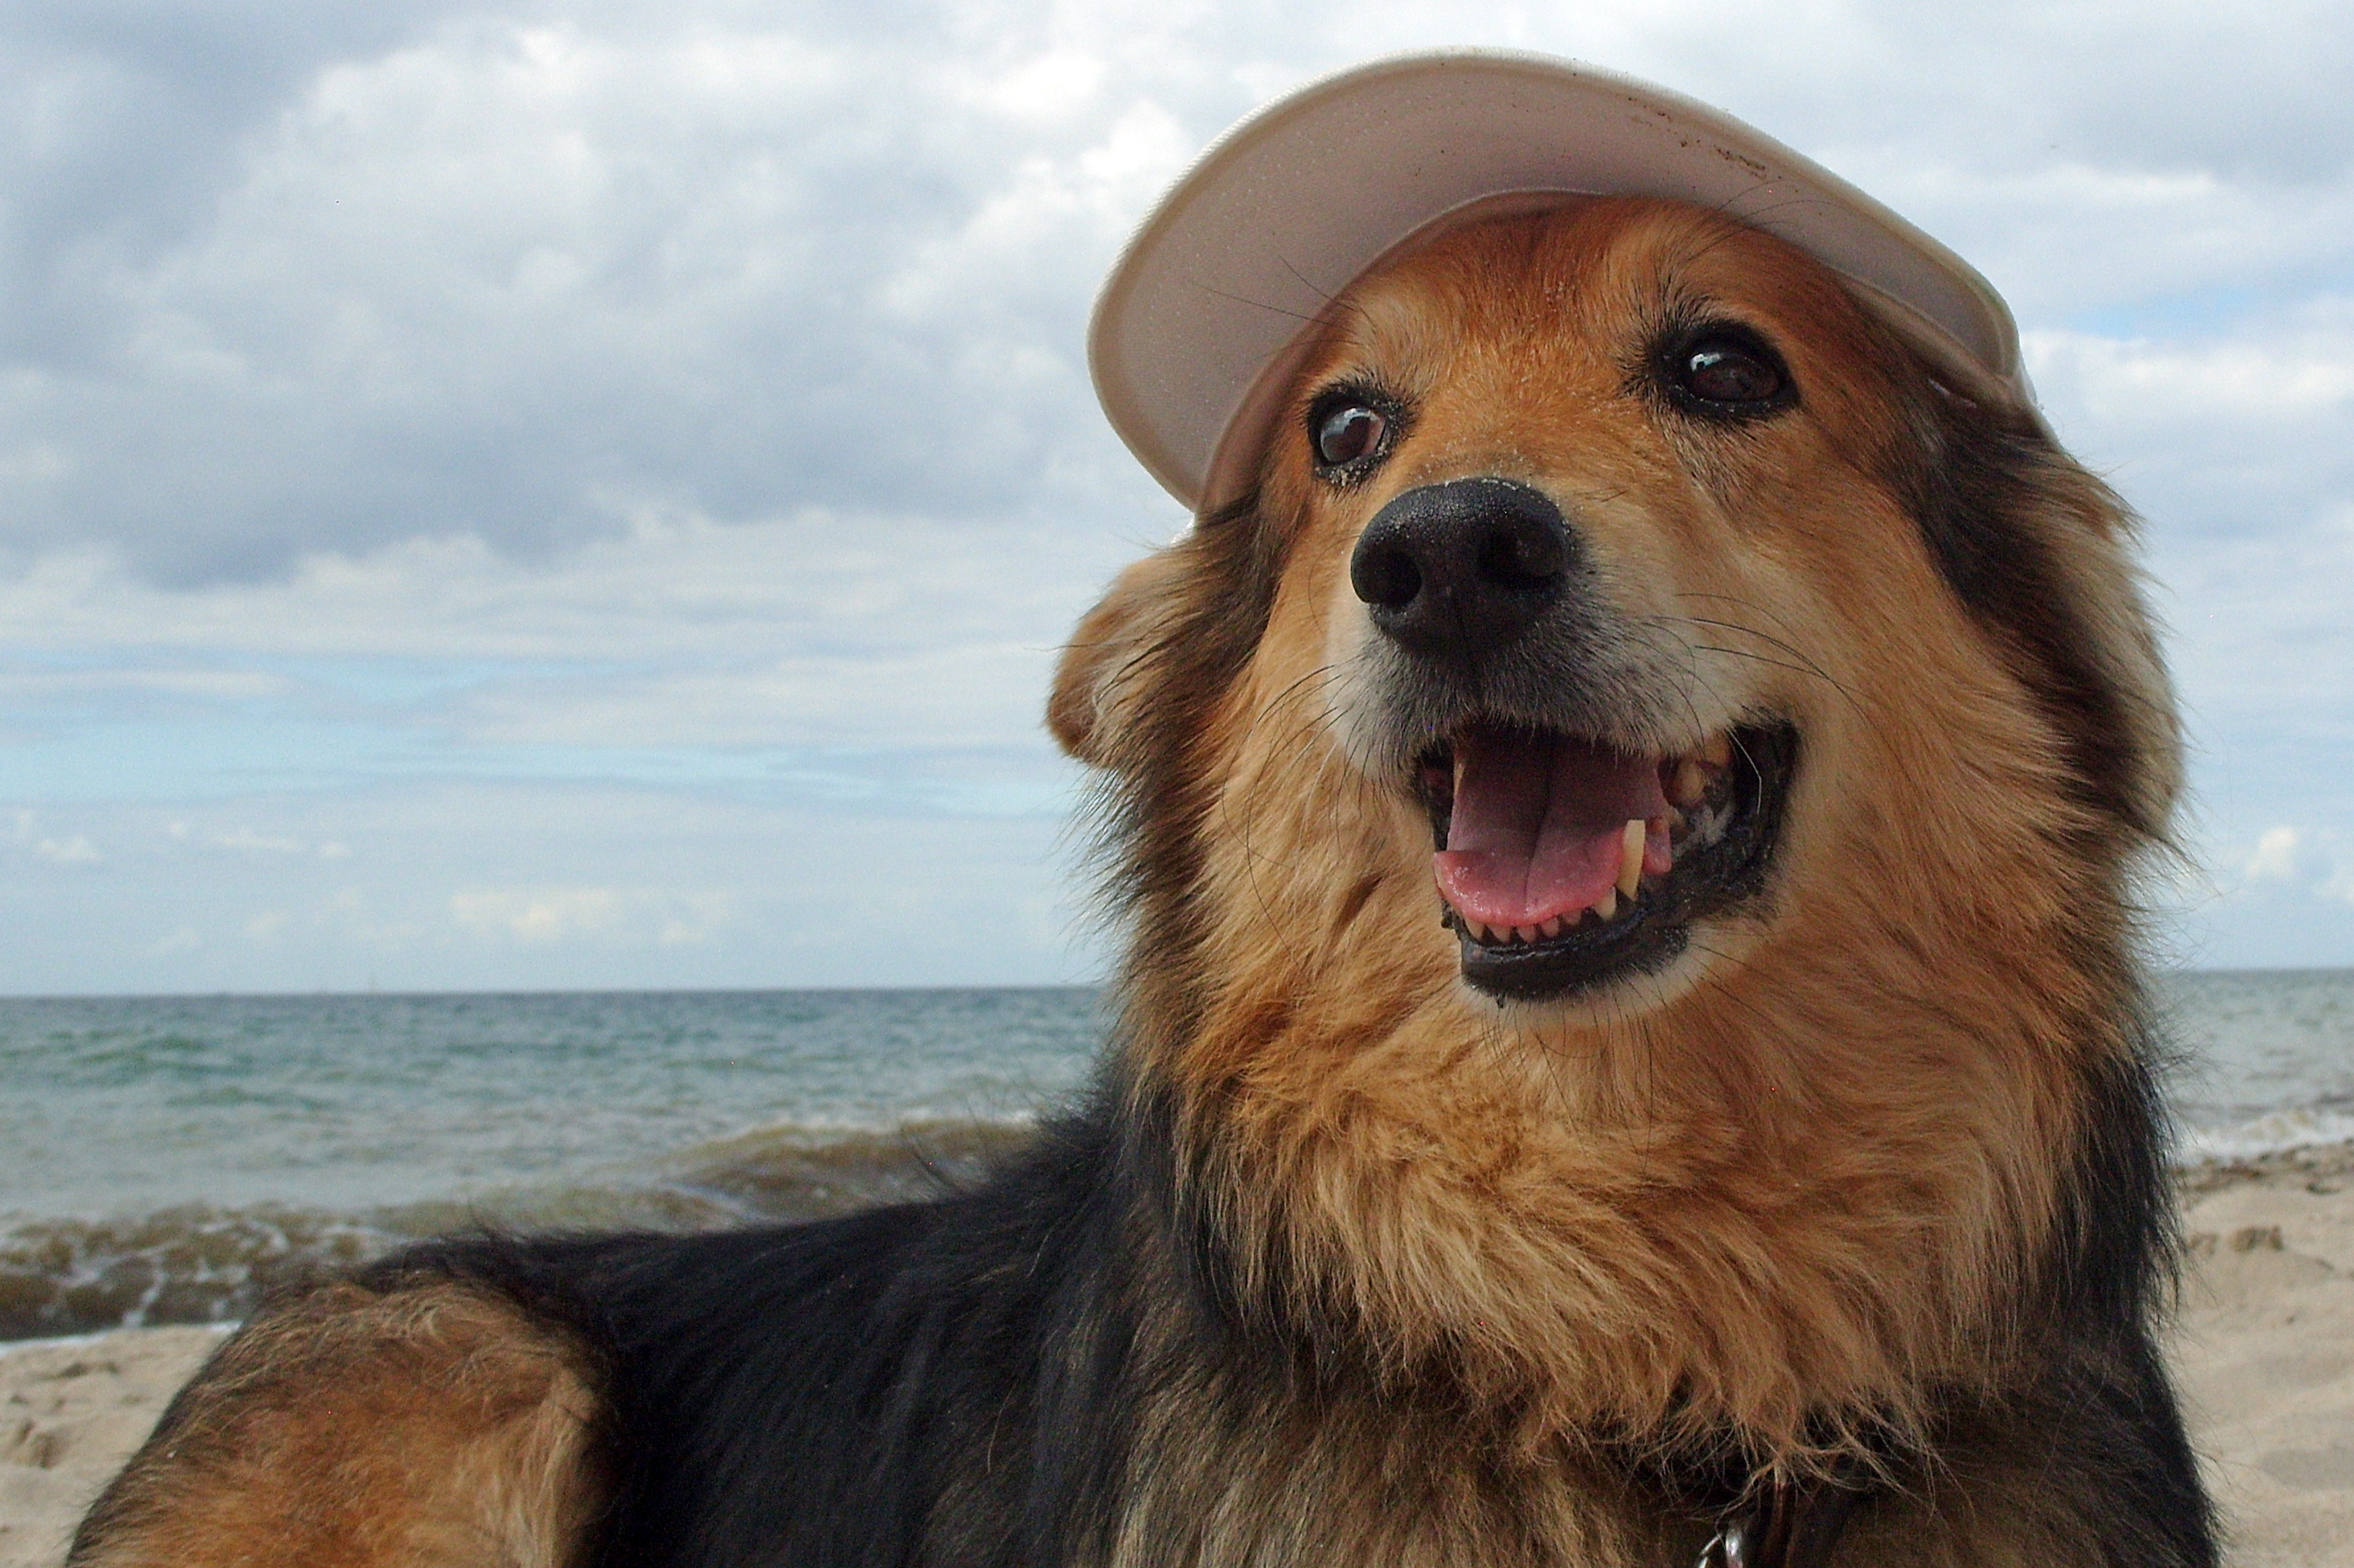
dog, golden retriever, snout, hybrid, dog breed, mixed breed dog, dog like mammal, dog breed group, companion dog